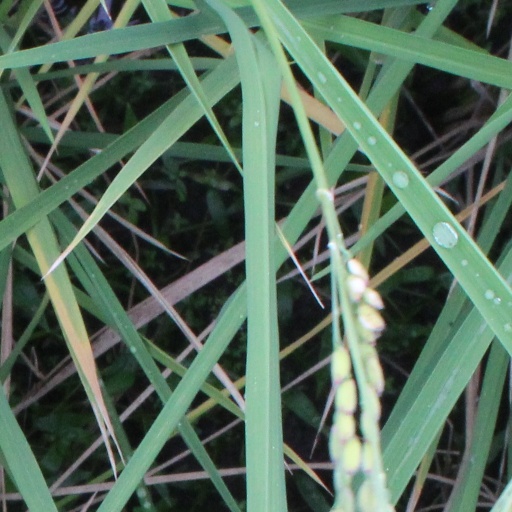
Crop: rice